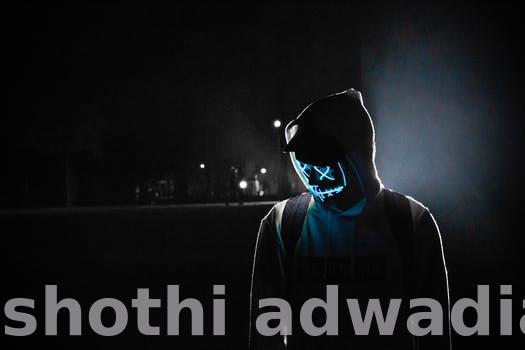
Label: Watermark